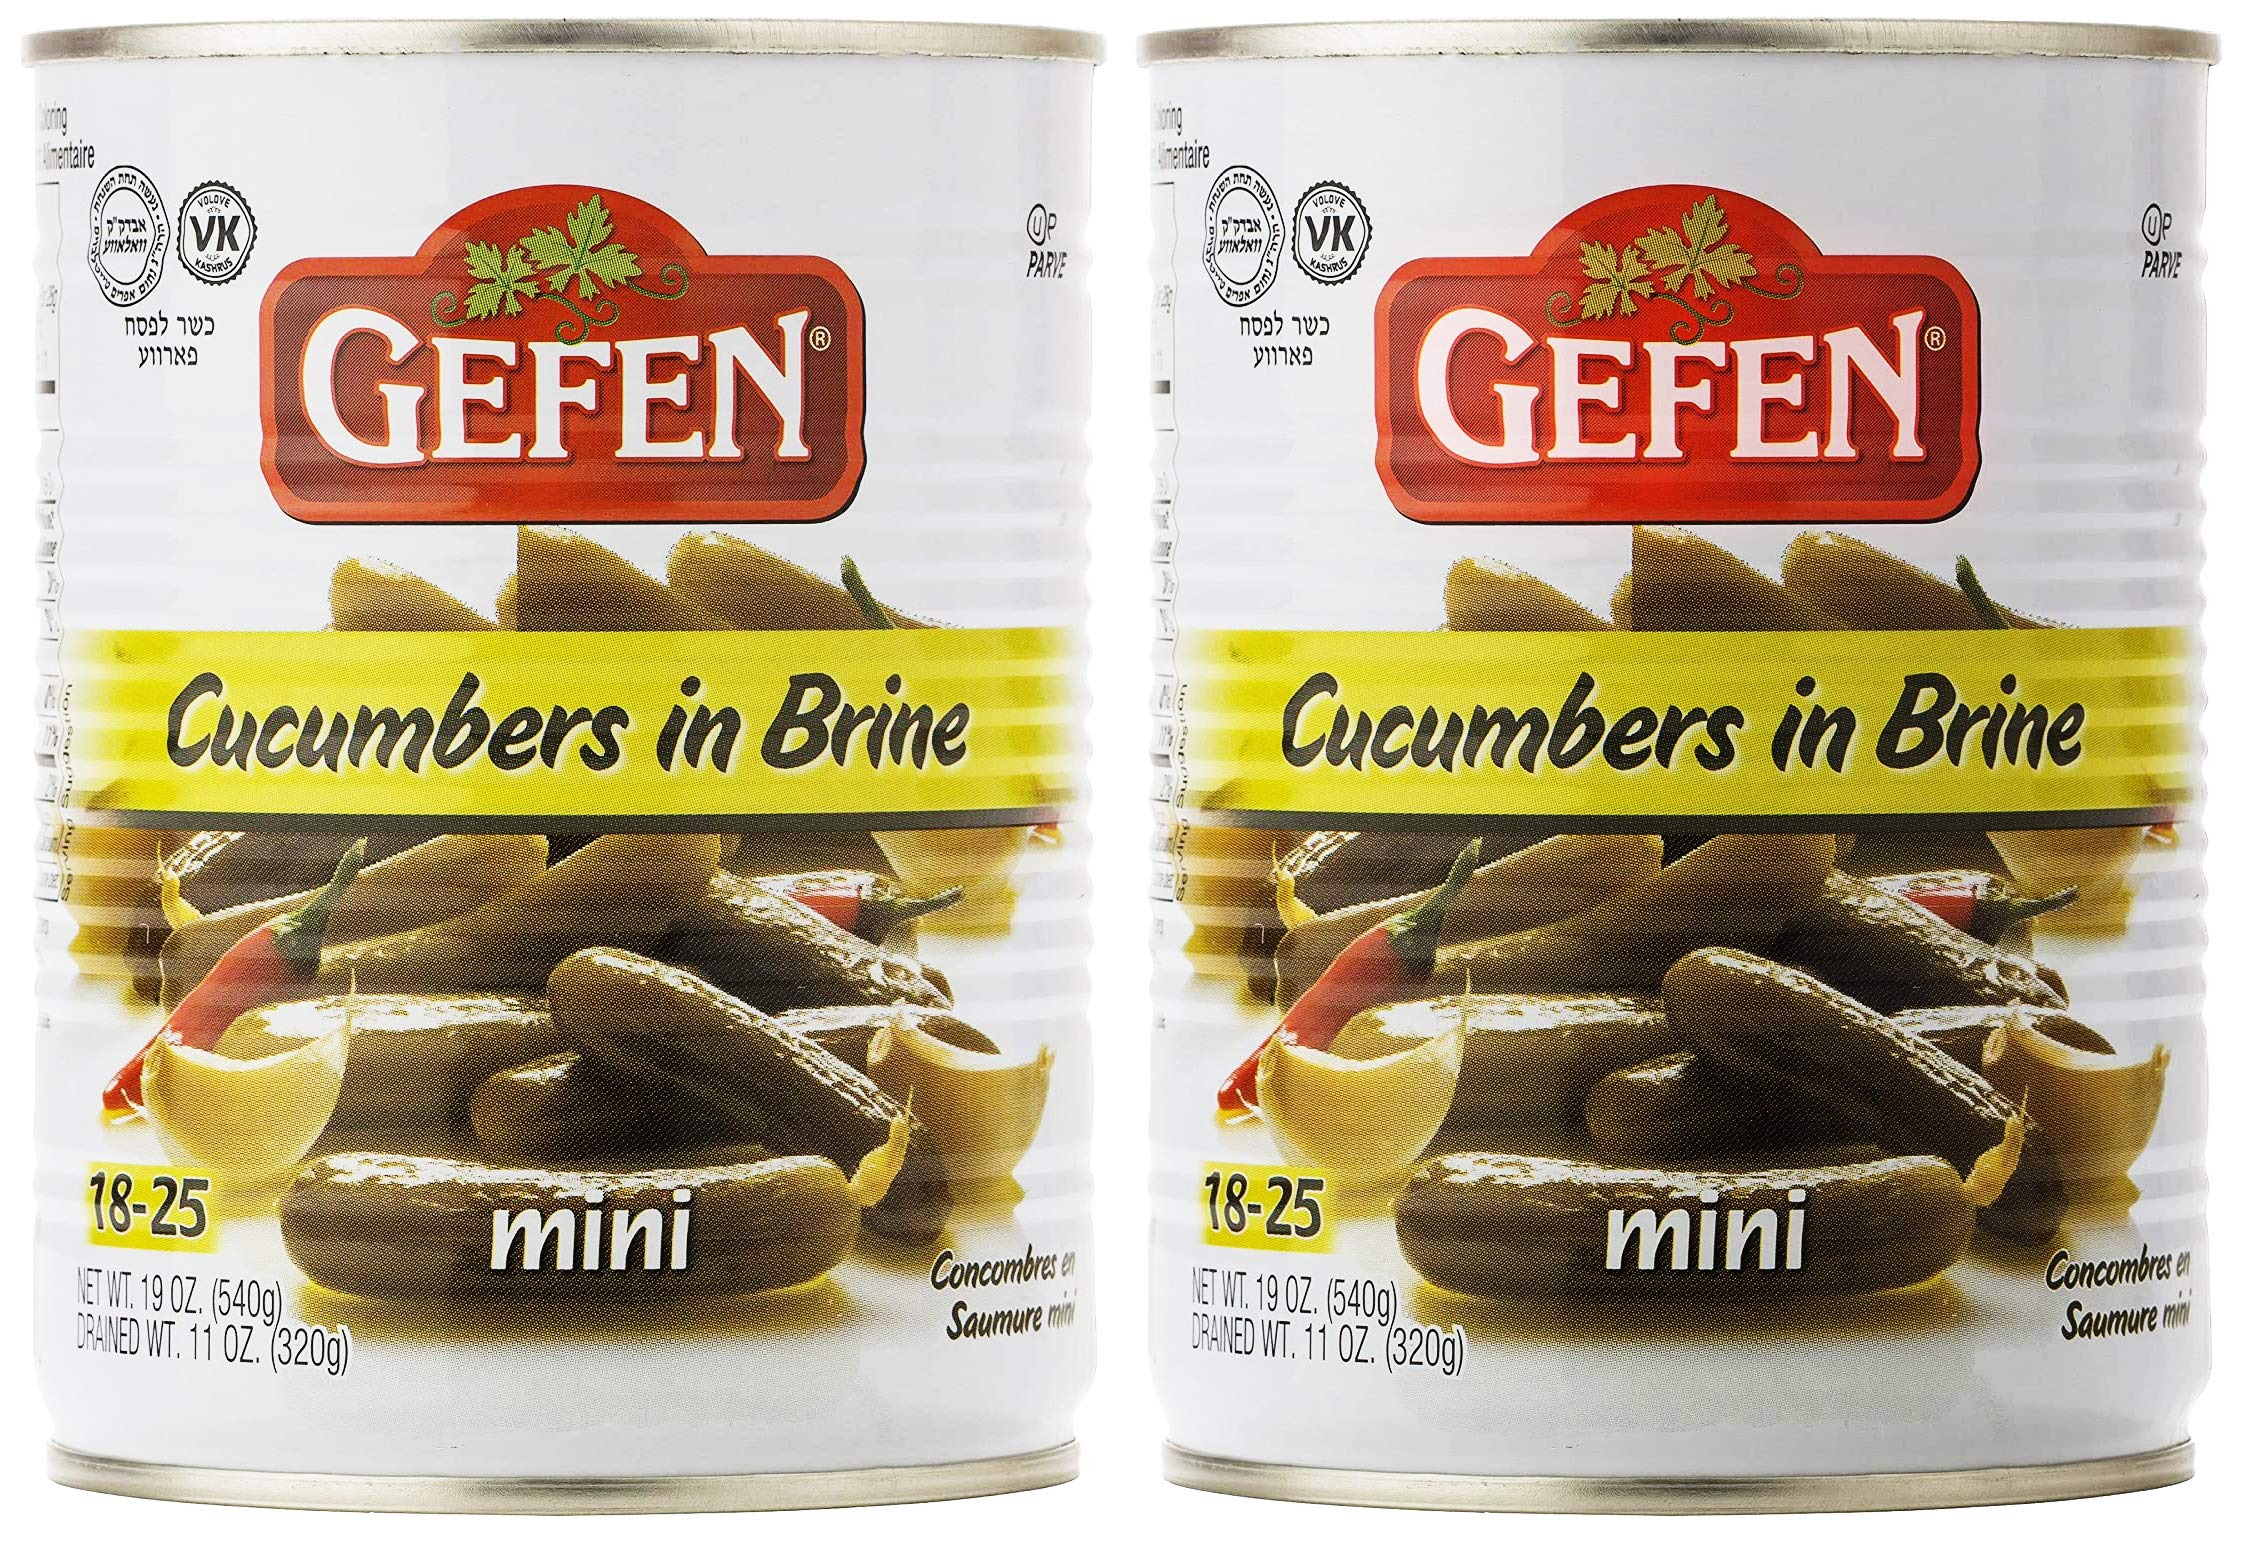
Item Name: Gefen Mini Pickled Cucumber in Brine, 19oz (2 Pack)
Bullet Point 1: Delicious Mini crunchy Israeli Pickles
Bullet Point 2: Great in salads or to just bite into right out of the can
Bullet Point 3: Package contains 18-25 Pickles per can.
Bullet Point 4: Product of Israel
Bullet Point 5: Certified kosher
Product Description: Gefen Mini Cucumbers in Brine are known for their great taste and quality. Enjoy them in many different way. Chop them into your favorite salad, slice'm onto you favorite sandwich or just take a big bite into one and Enjoy!
Value: 2.0
Unit: Count

Price: 12.99